NFL Top 100

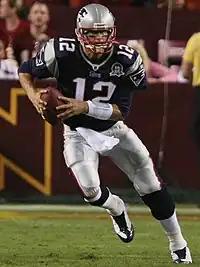
Tom Brady has been named the #1 player four times

Produced by NFL Films, the series' first season was released during the 2011 NFL offseason. The series was aired on NFL Network, which released ten episodes, each revealing ten players. The first episode, revealing the players ranked #100 through #91 was aired on April 30, 2011. The list and series began with the #100 ranked player, Washington Redskins quarterback Donovan McNabb, and ended when New England Patriots quarterback and 2010 NFL MVP Tom Brady was selected as the number one ranked player.